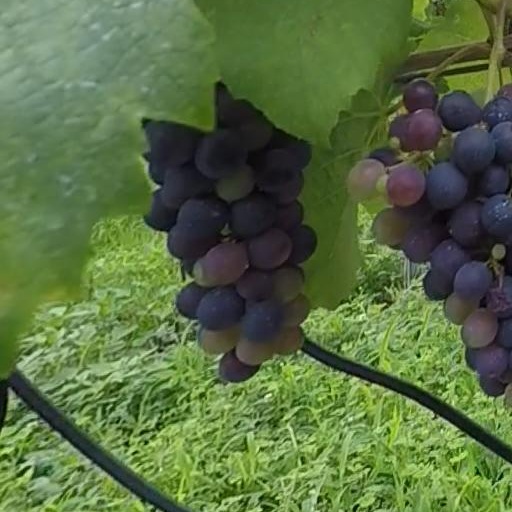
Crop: grape